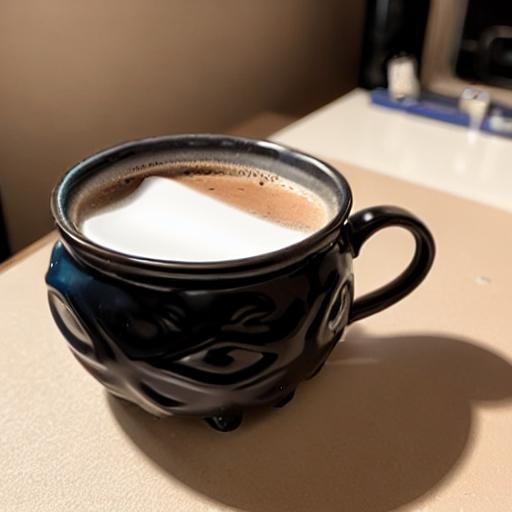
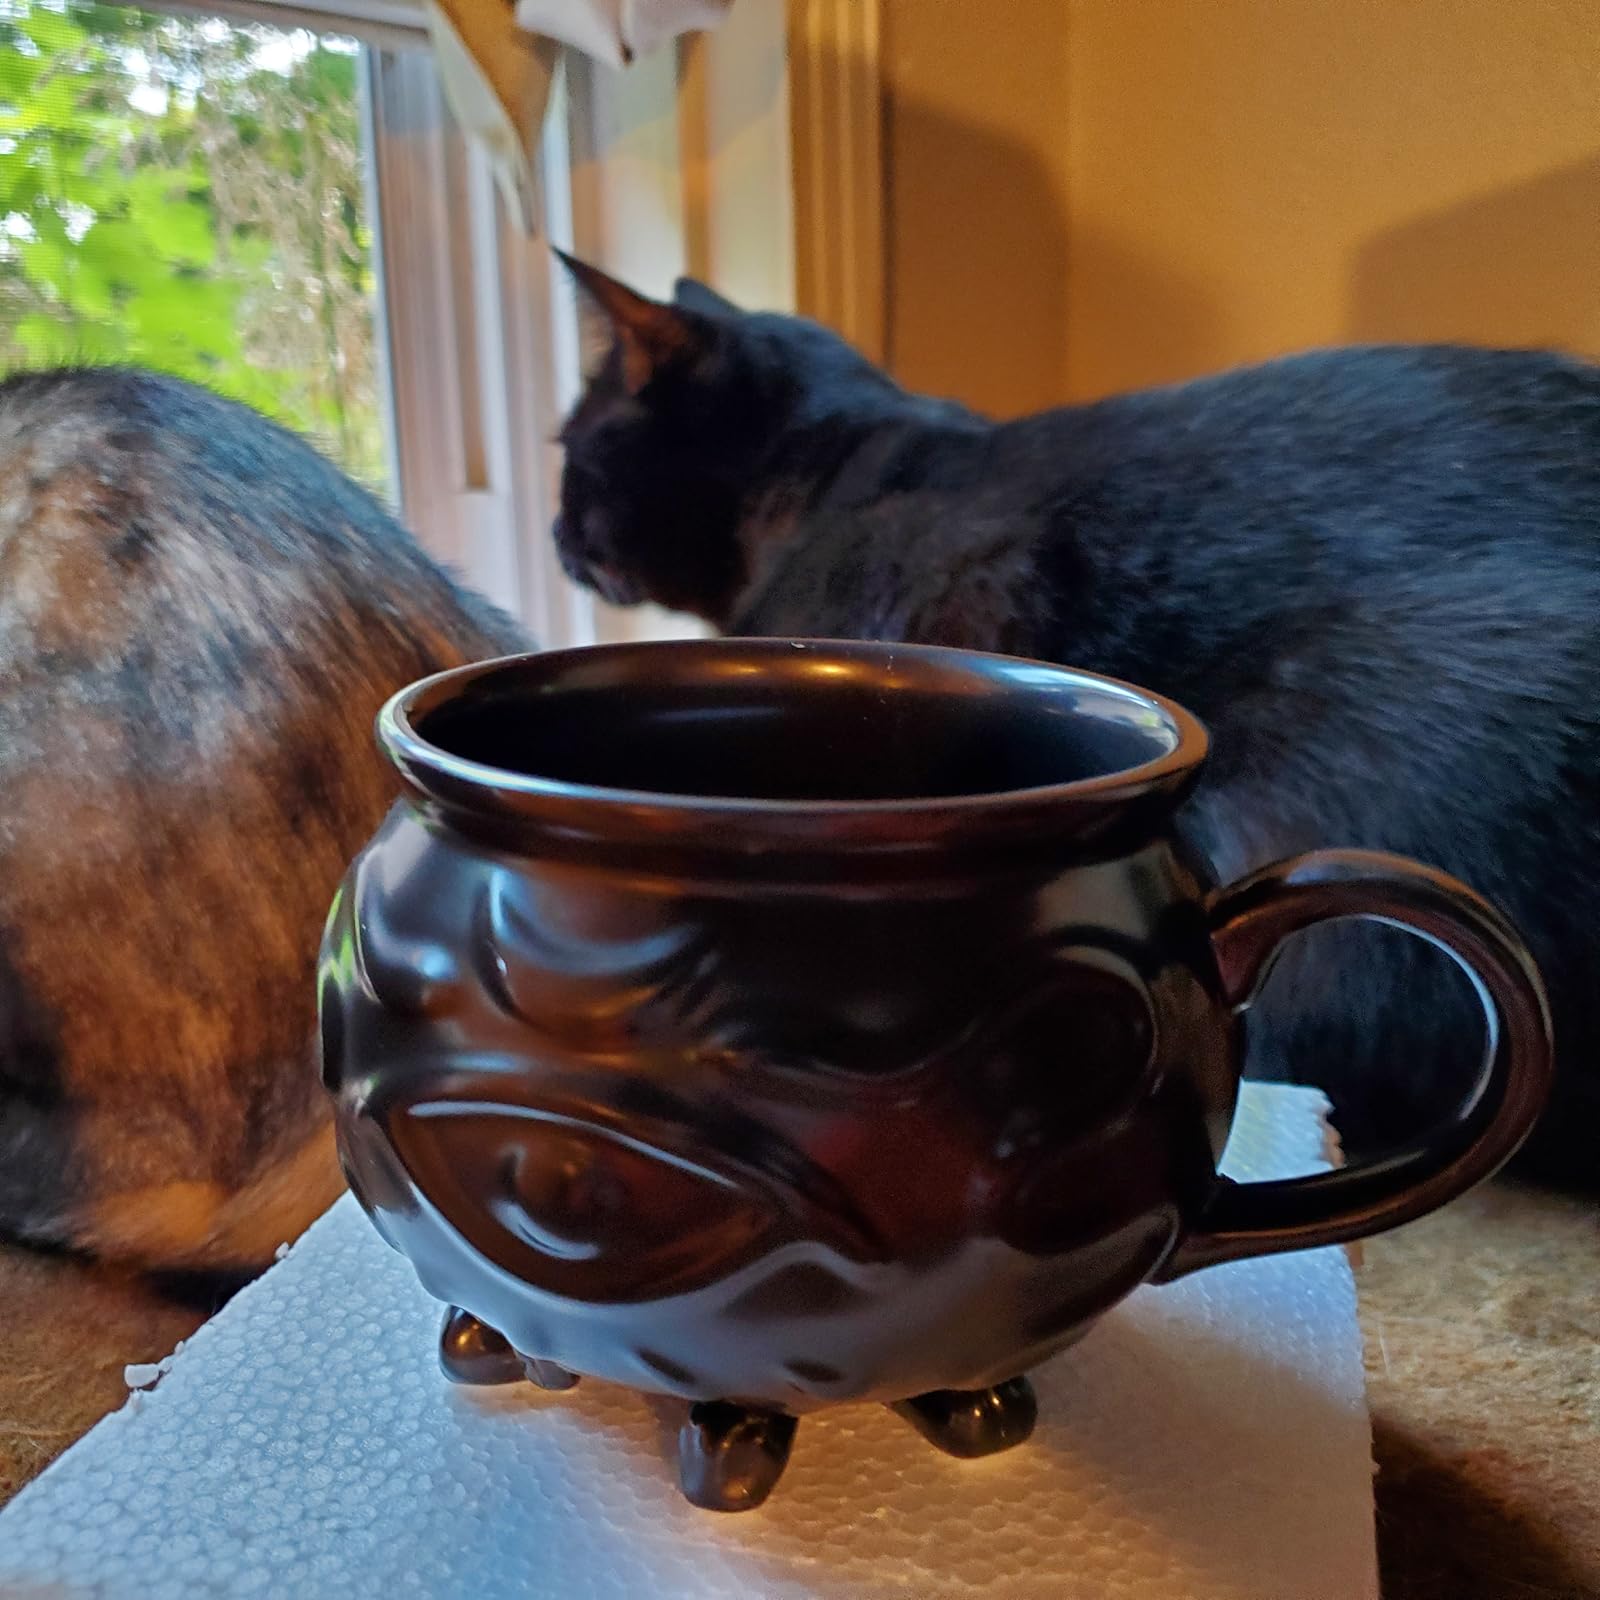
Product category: items_mug
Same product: no